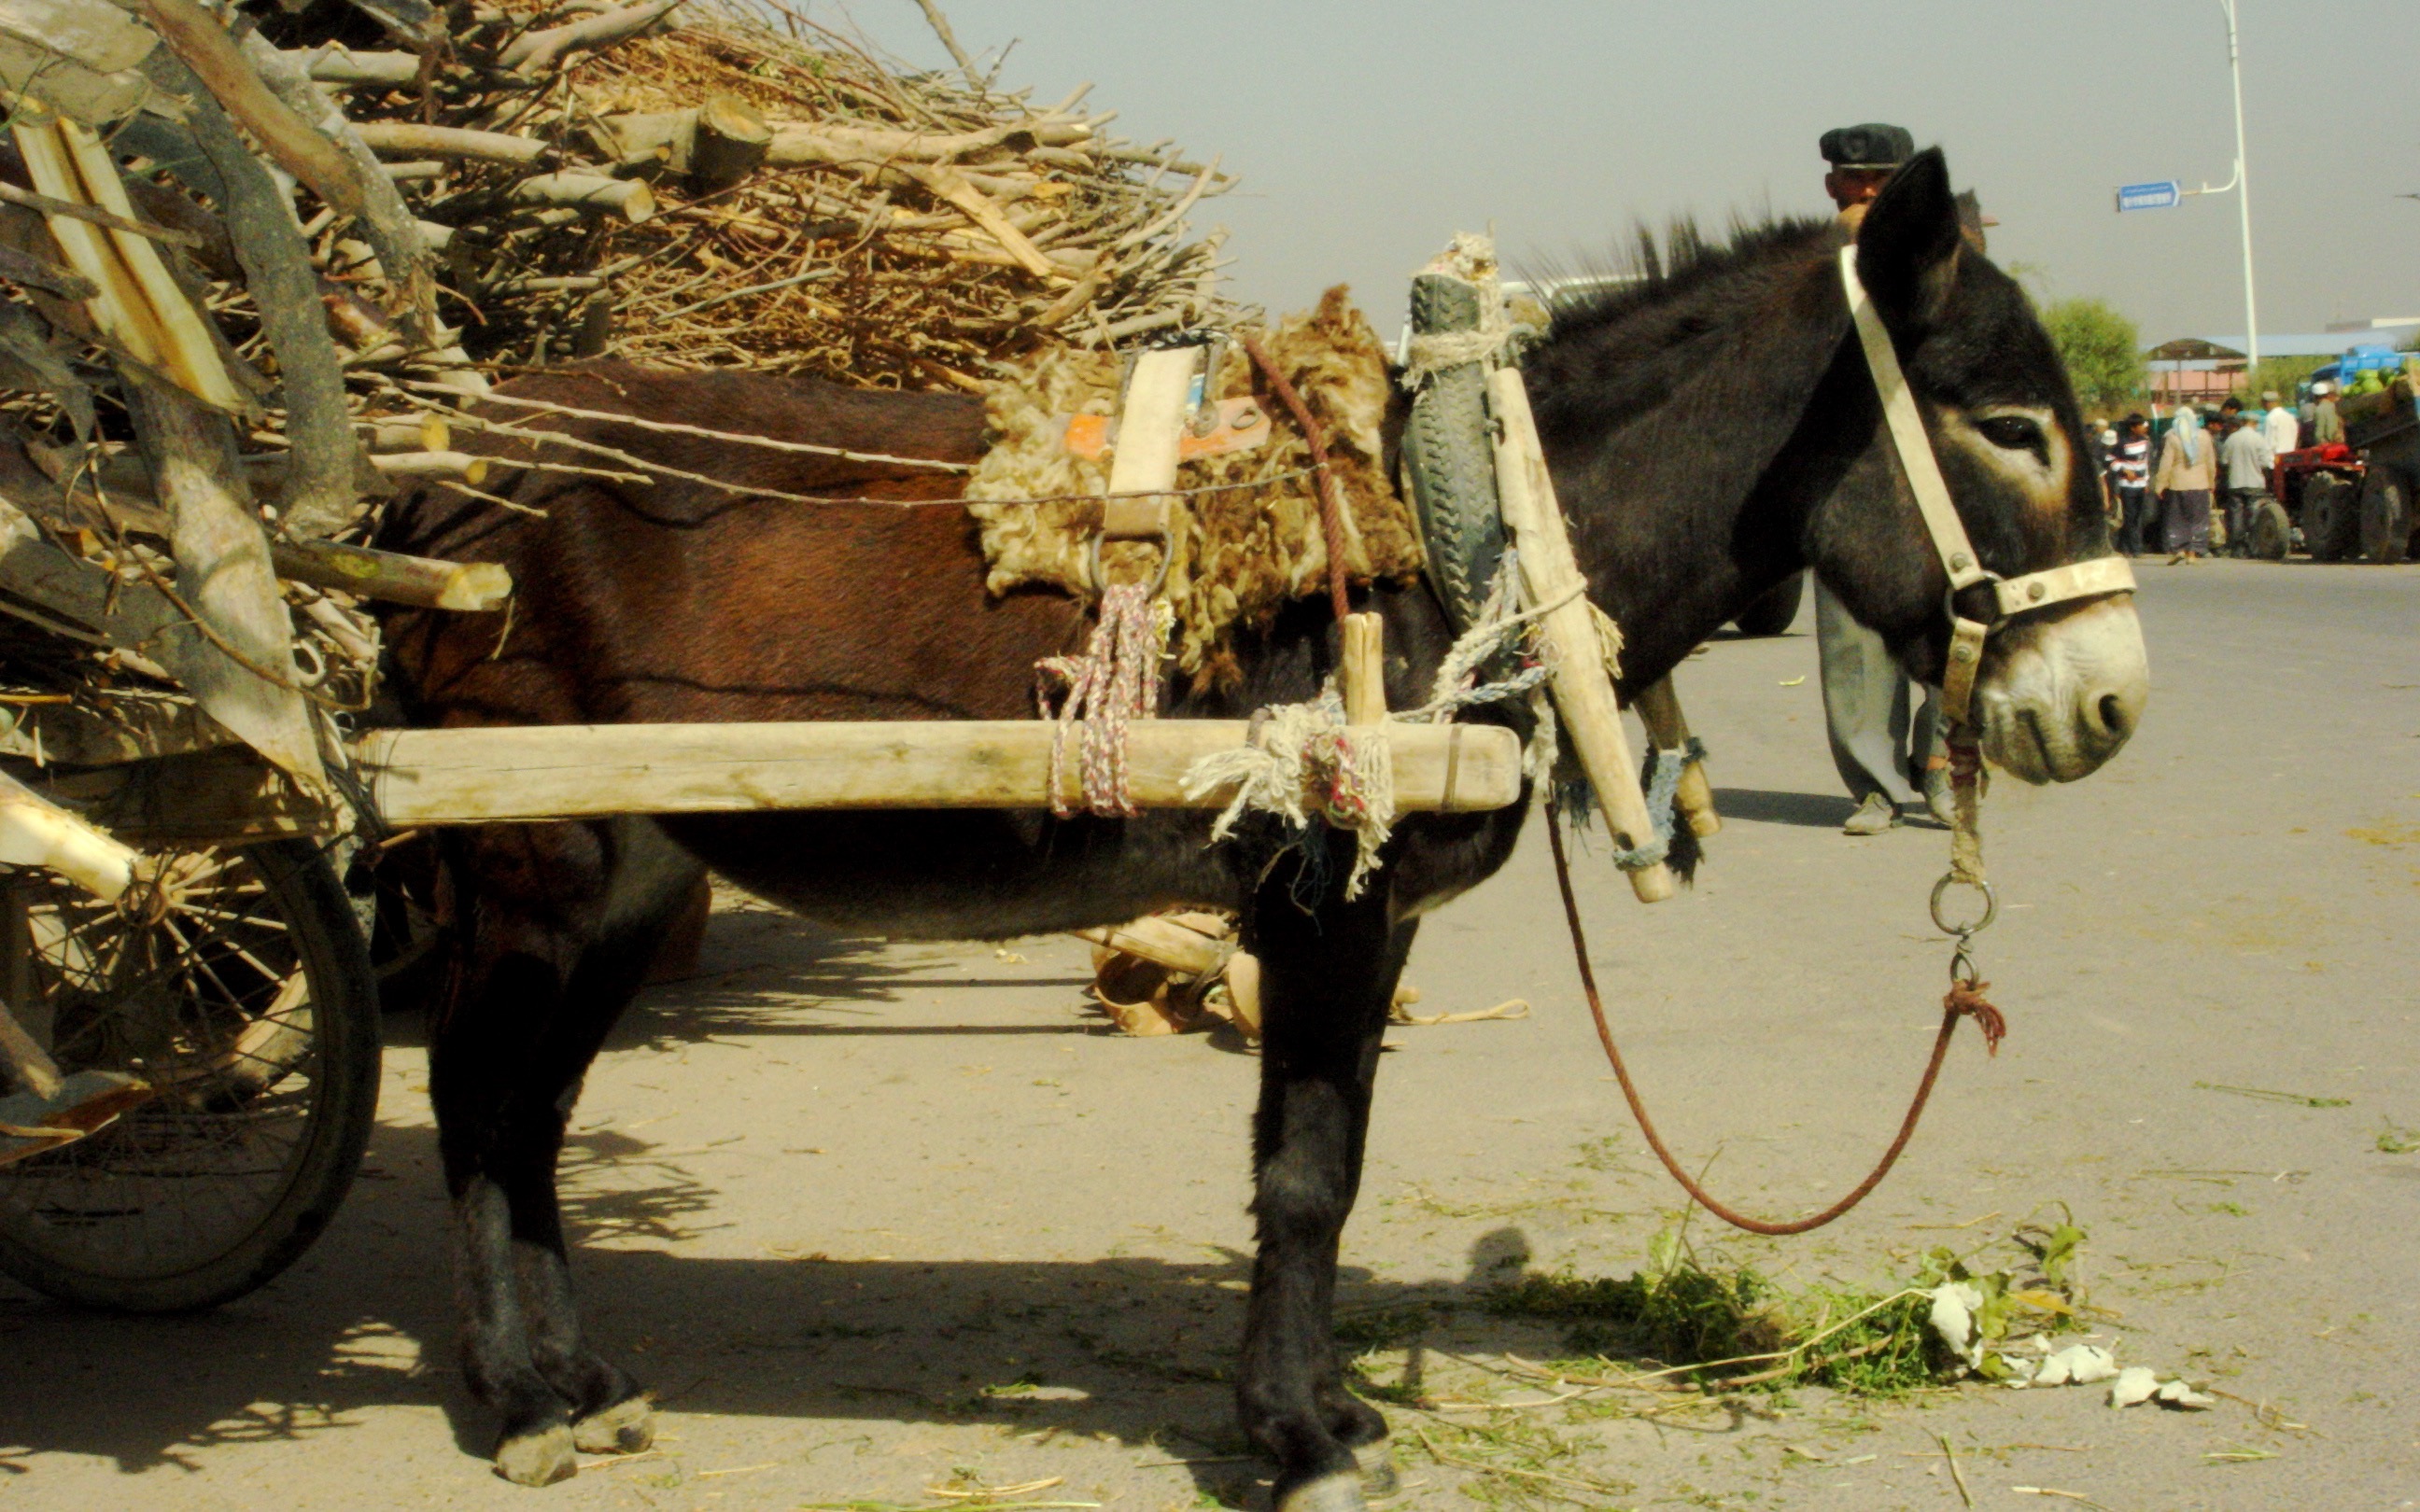
farm, animal, transportation, vehicle, livestock, horse, mammal, donkey, carry, carriage, china, mule, pack animal, cattle like mammal, horse like mammal